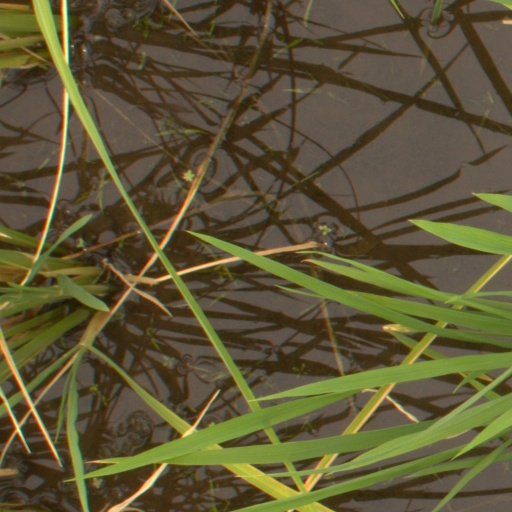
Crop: rice